Garda Mountains

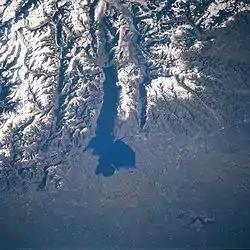
Satellite picture of Lake Garda

The Garda Mountains, occasionally also the Garda Hills, are an extensive mountain range of the Southern Limestone Alps in northern Italy.